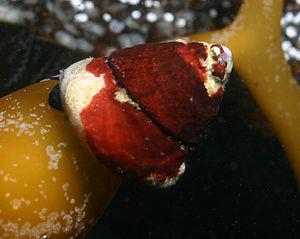
Tegula brunnea est une espèce d'escargot de mer marin de taille moyenne avec des branchies et un opercule, de la famille des Trochidae.